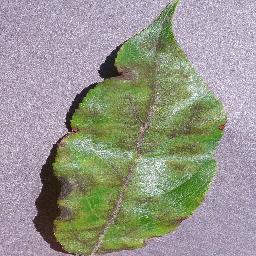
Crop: apple
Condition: scab